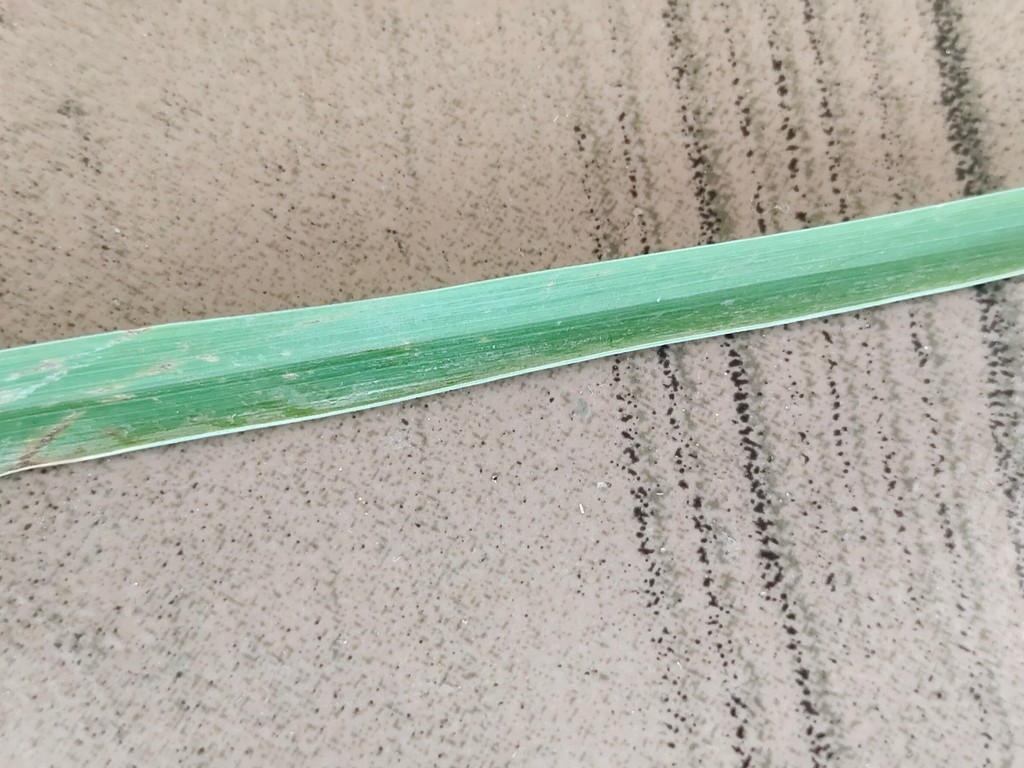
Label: Unhealthy